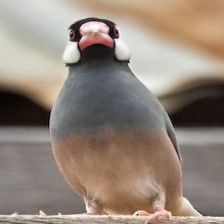
Species: JAVA SPARROW
Scientific name: LONCHURA ORYZIVORA